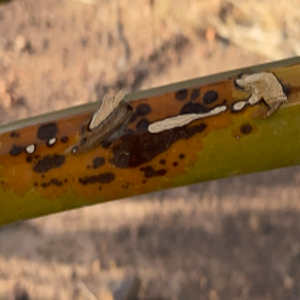
Label: Black Scorch